History of rugby union in the United States

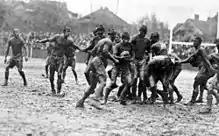
From 1906 to 1914, the Big Game (American football) was played under the rules of rugby union. The picture shows the 1912 edition of the series

One factor aiding in rugby's growth in the early 1900s was American football's crisis of 1905–06, with President Teddy Roosevelt engaging in a debate about the future of American football in response to the perception that American football was a violent sport.